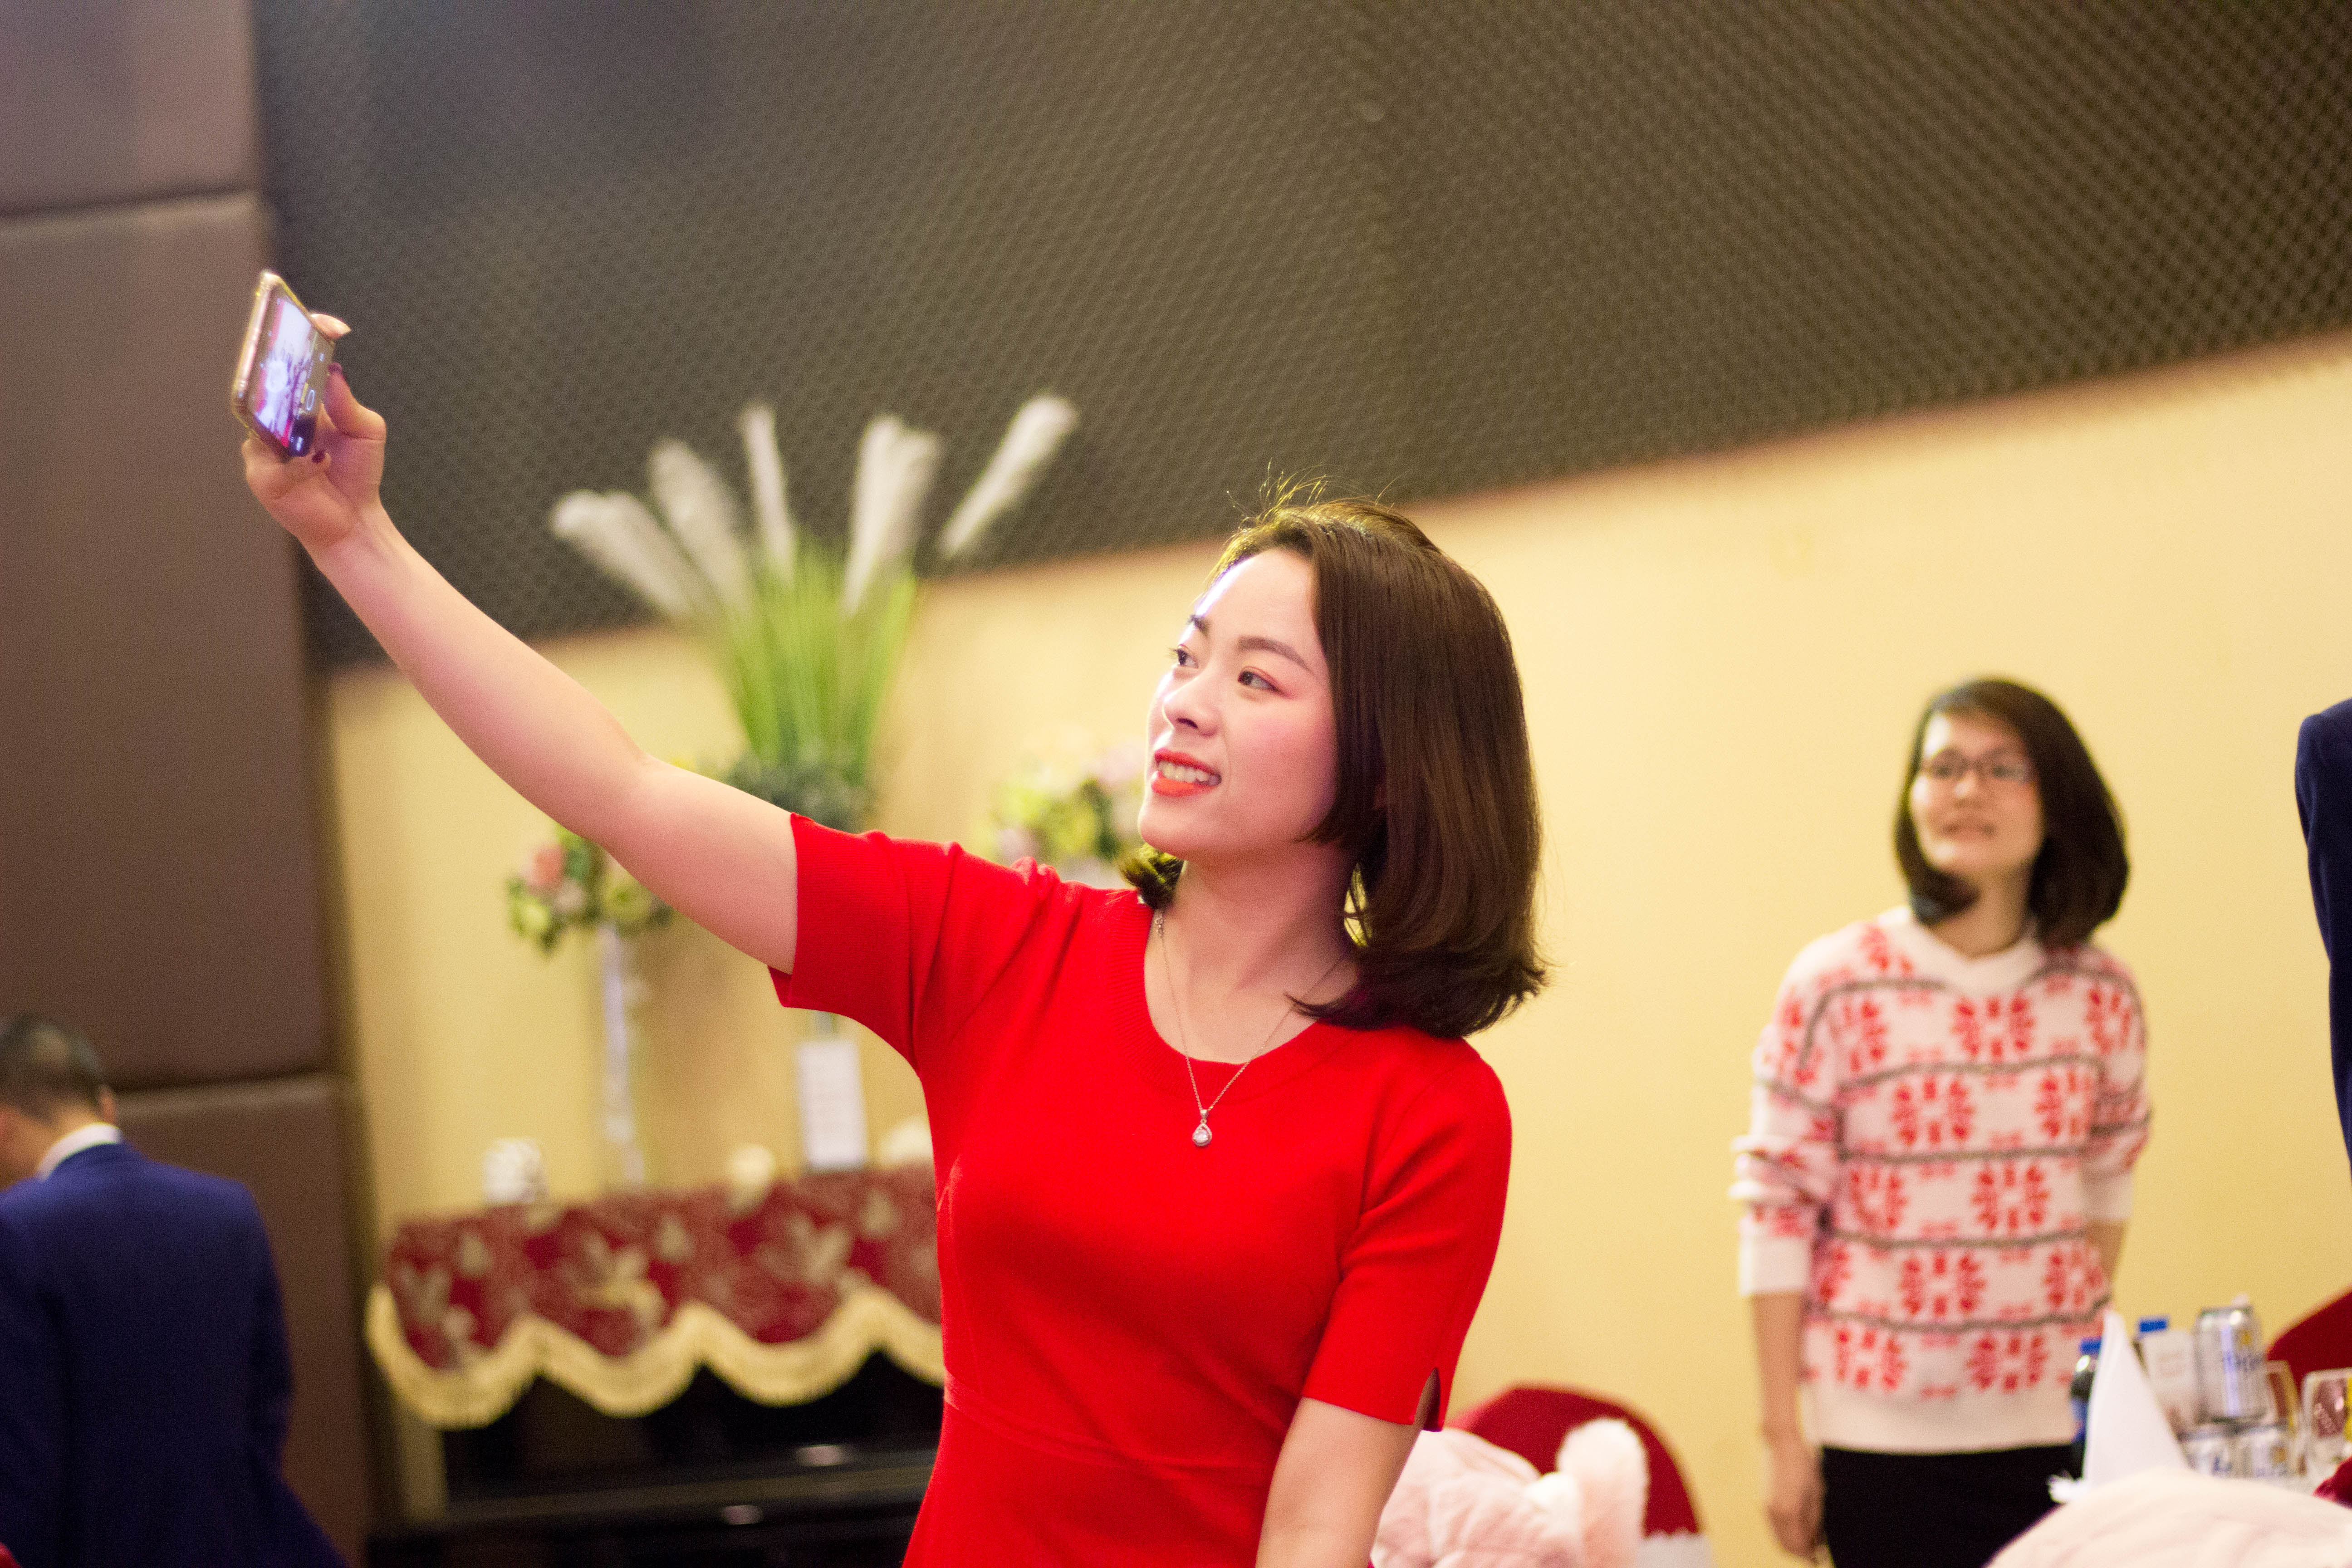
woman, youth, event, community, performance, Talent show, christmas, child